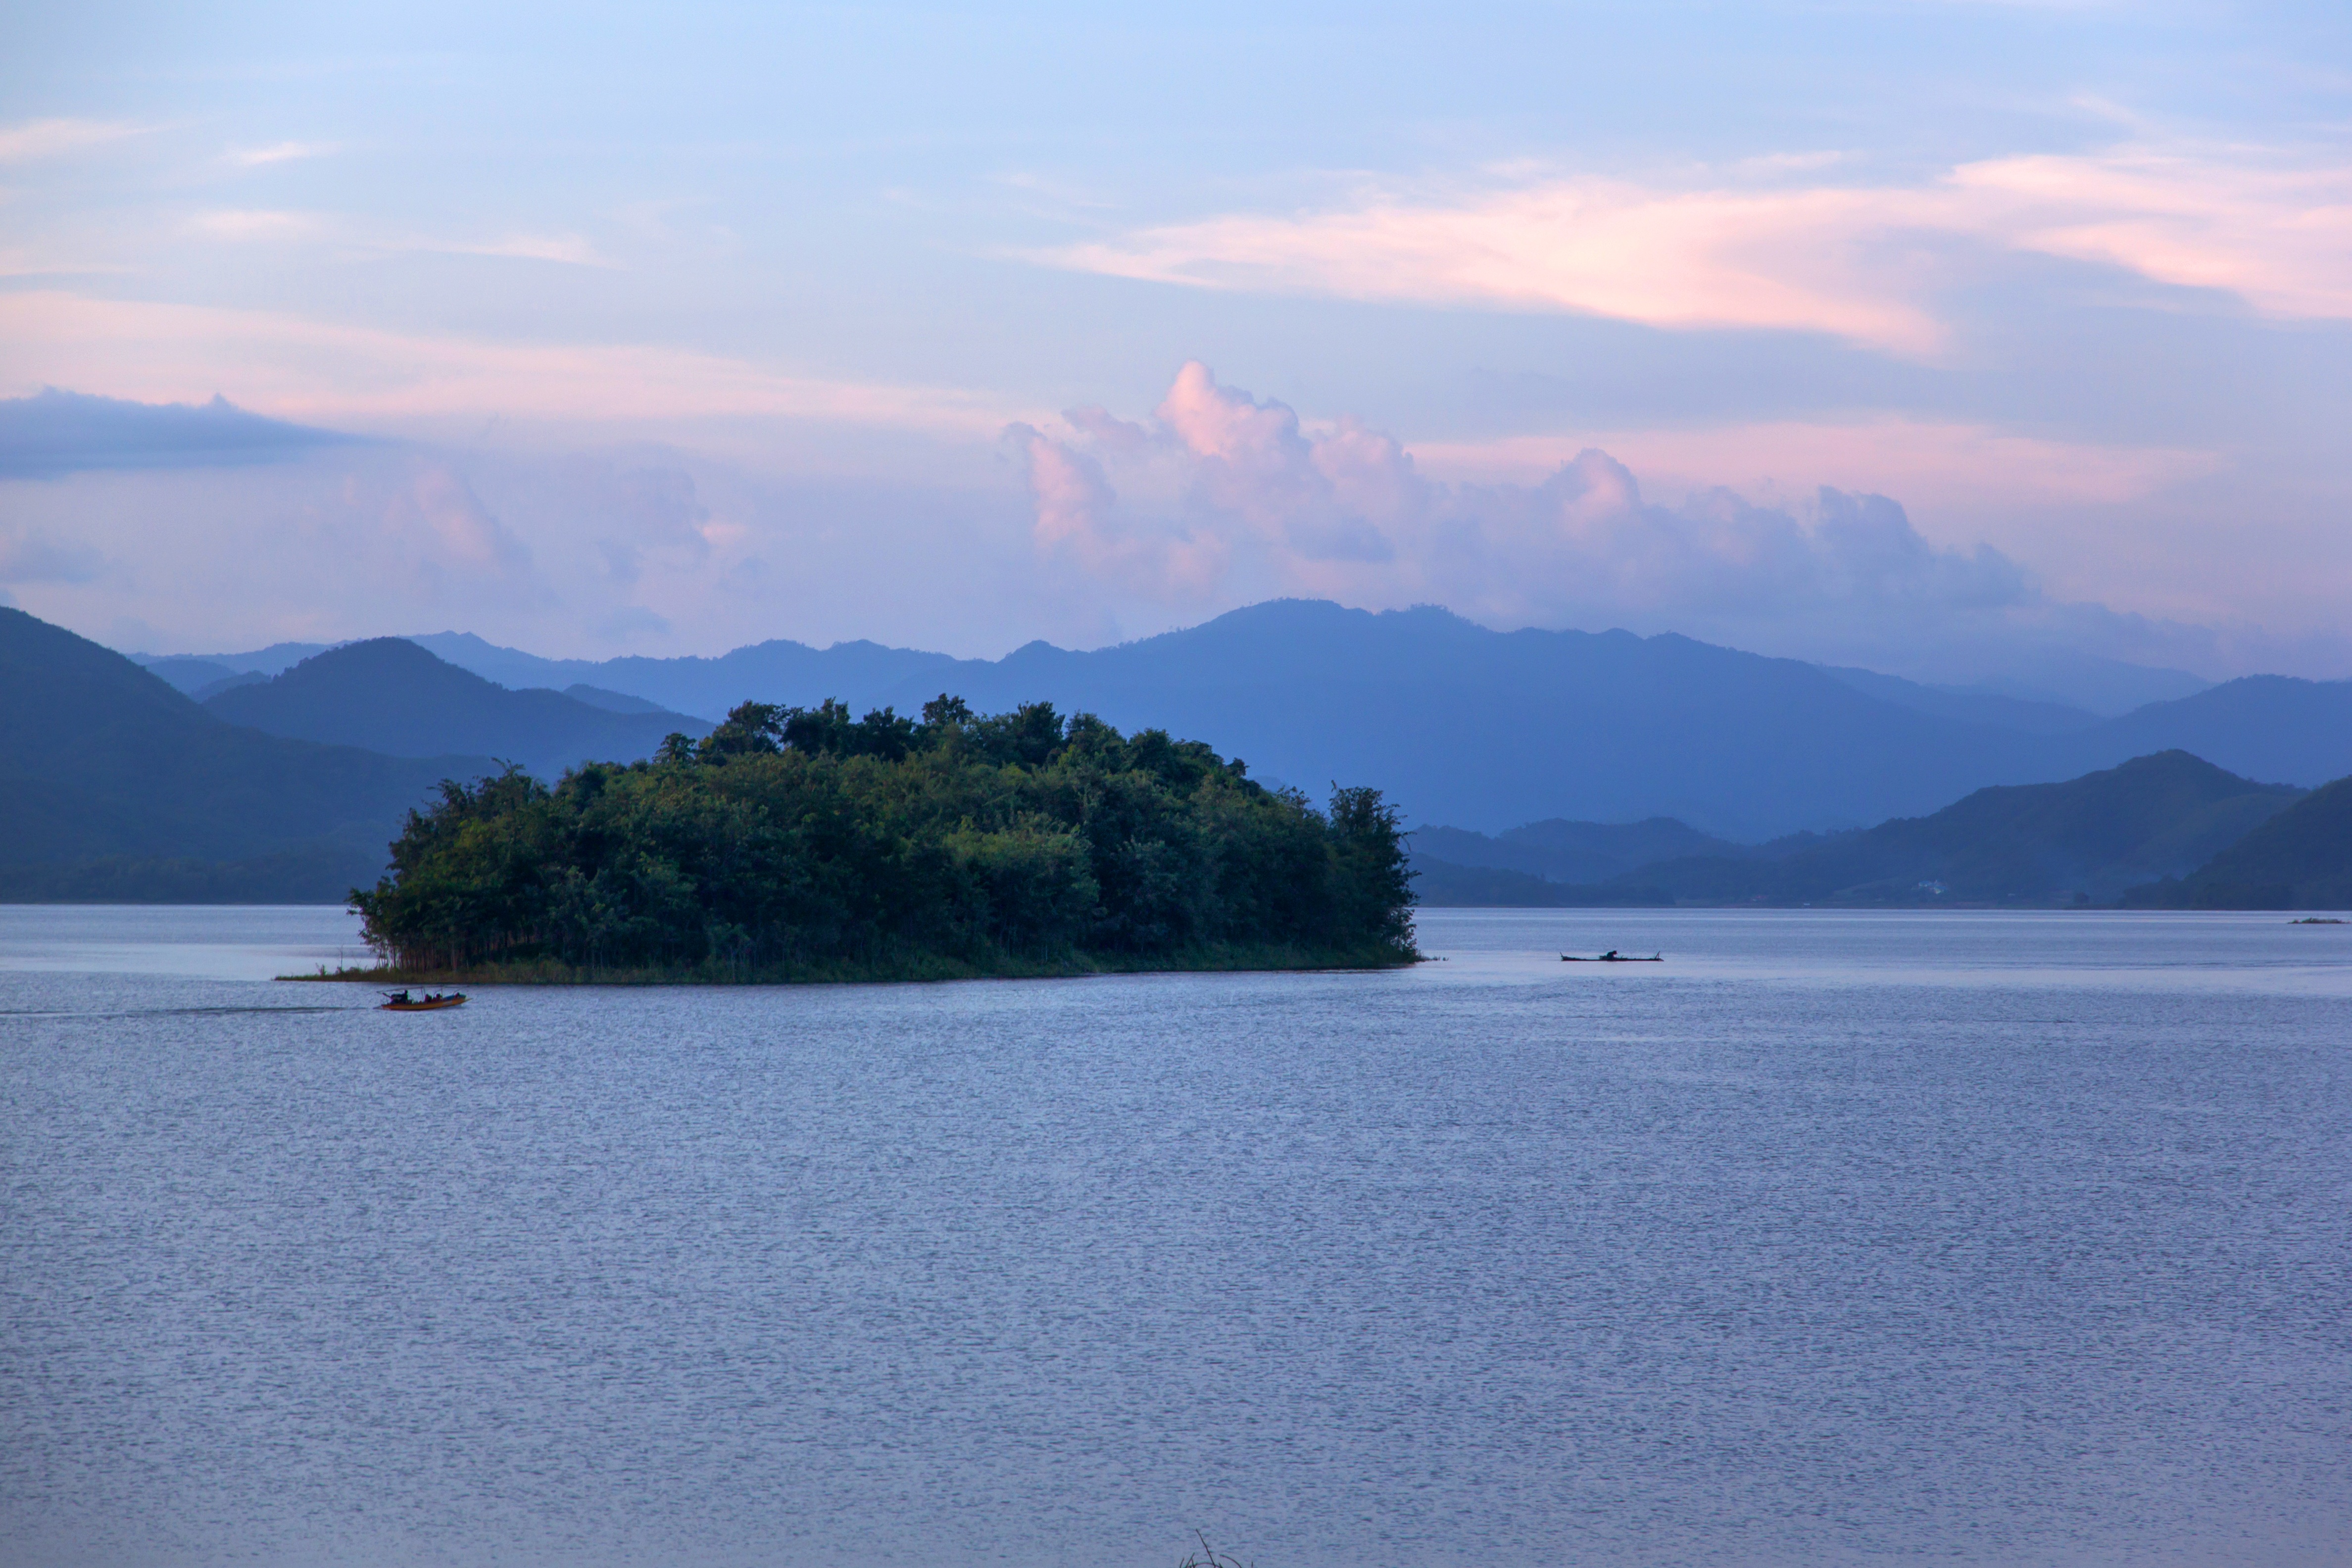
landscape, sea, coast, horizon, mountain, cloud, sunrise, morning, lake, dawn, mountain range, dusk, evening, reflection, bay, fjord, dam, reservoir, thailand, body of water, loch, the island, the national park, atmospheric phenomenon, mountainous landforms